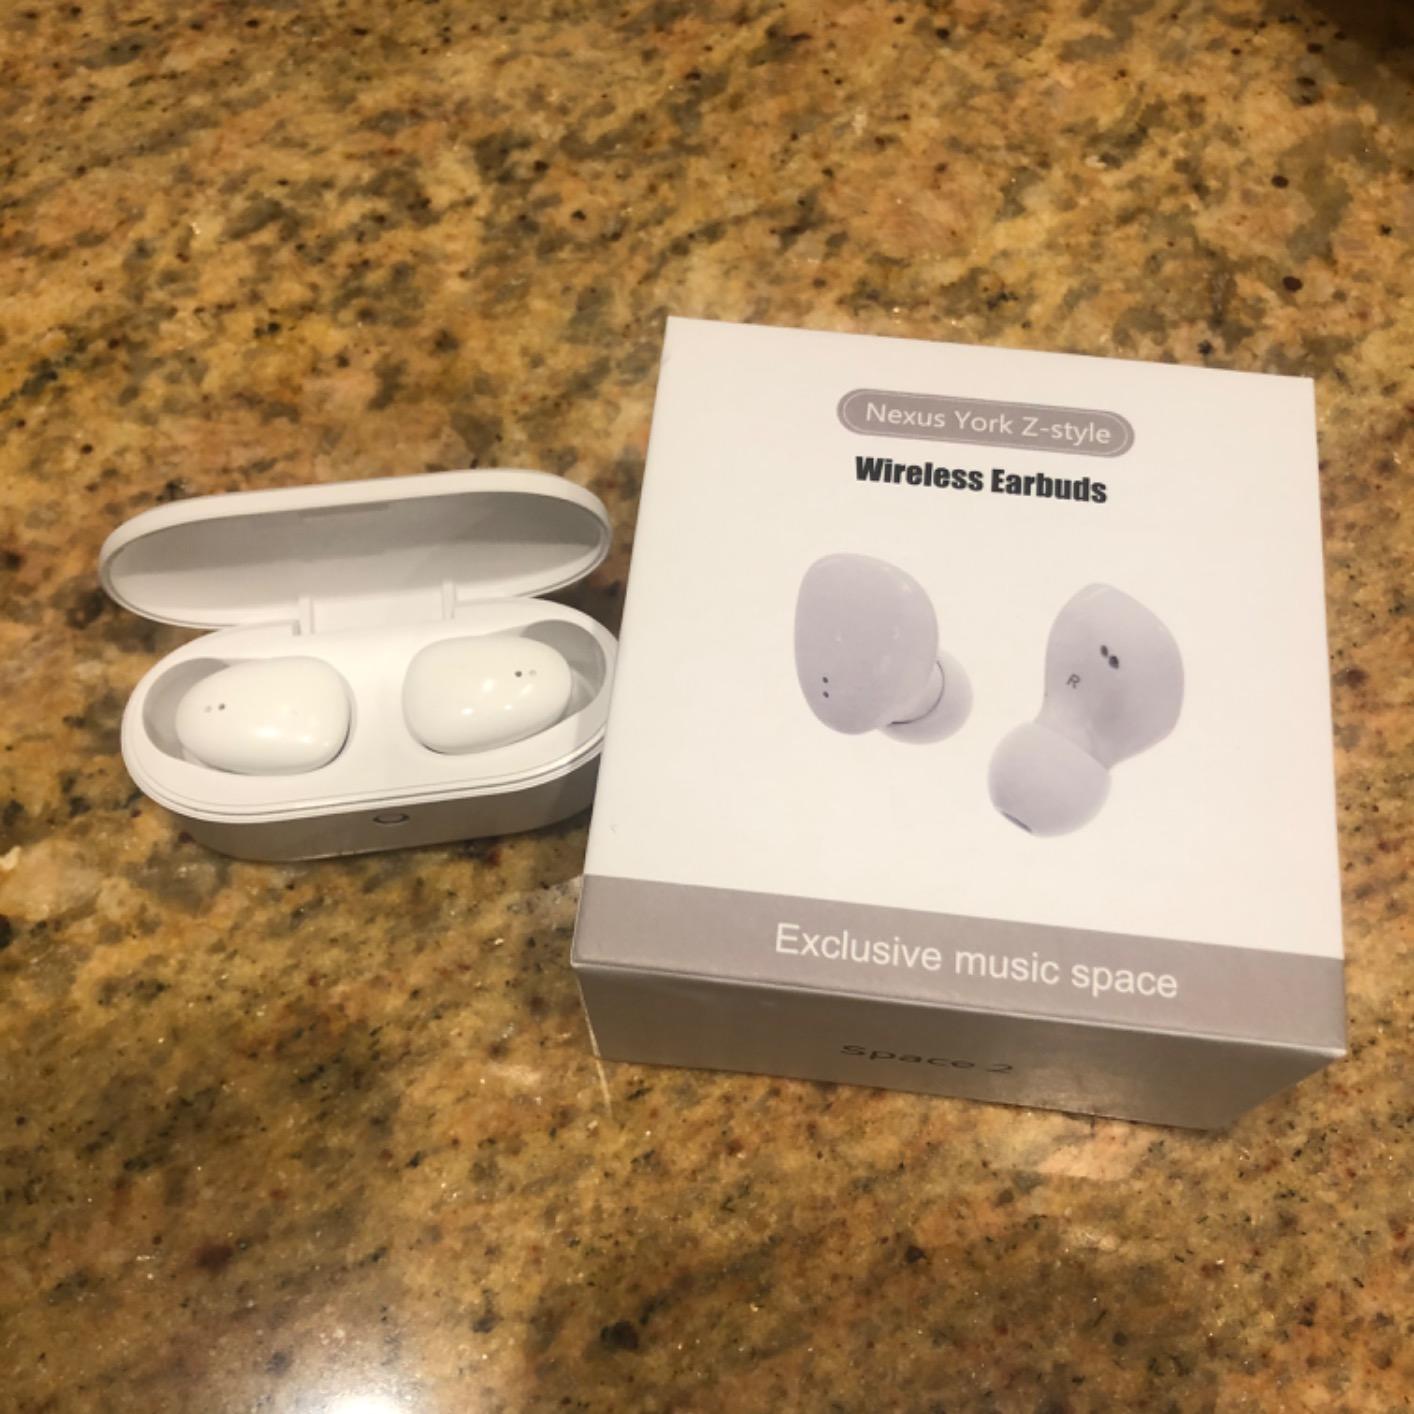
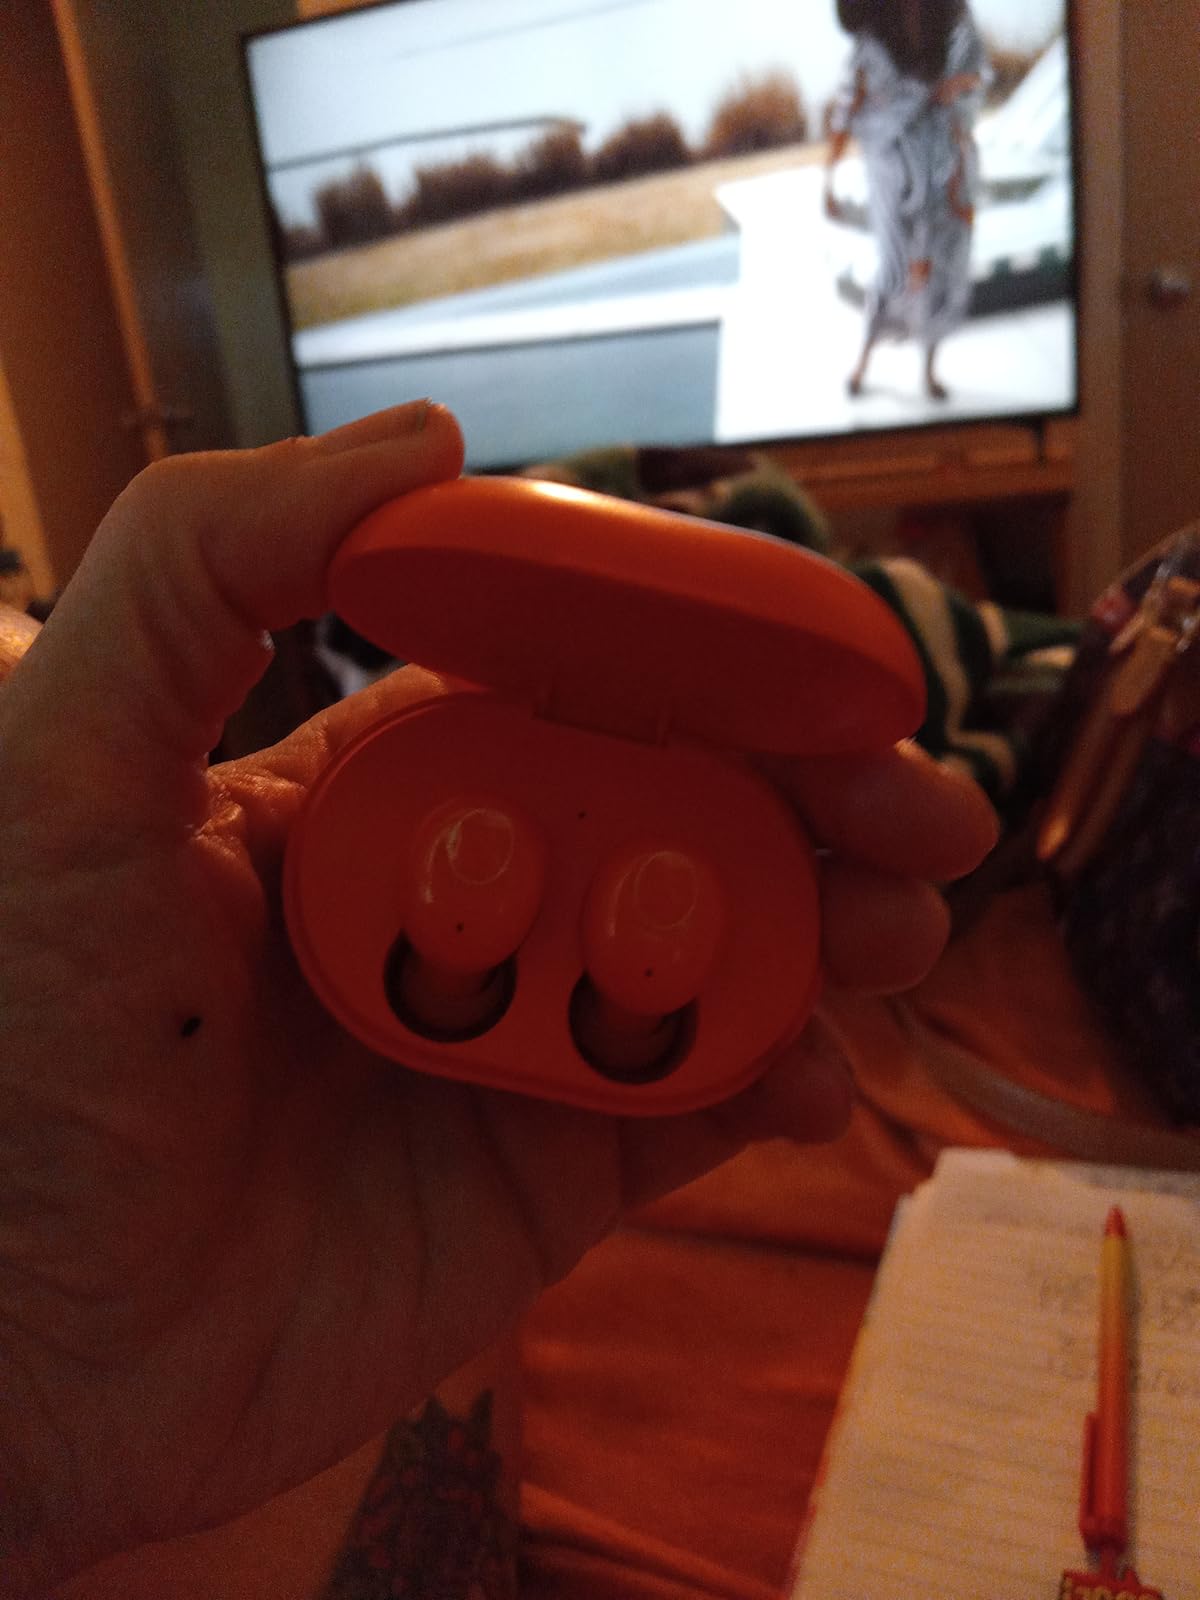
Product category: earbuds
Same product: no